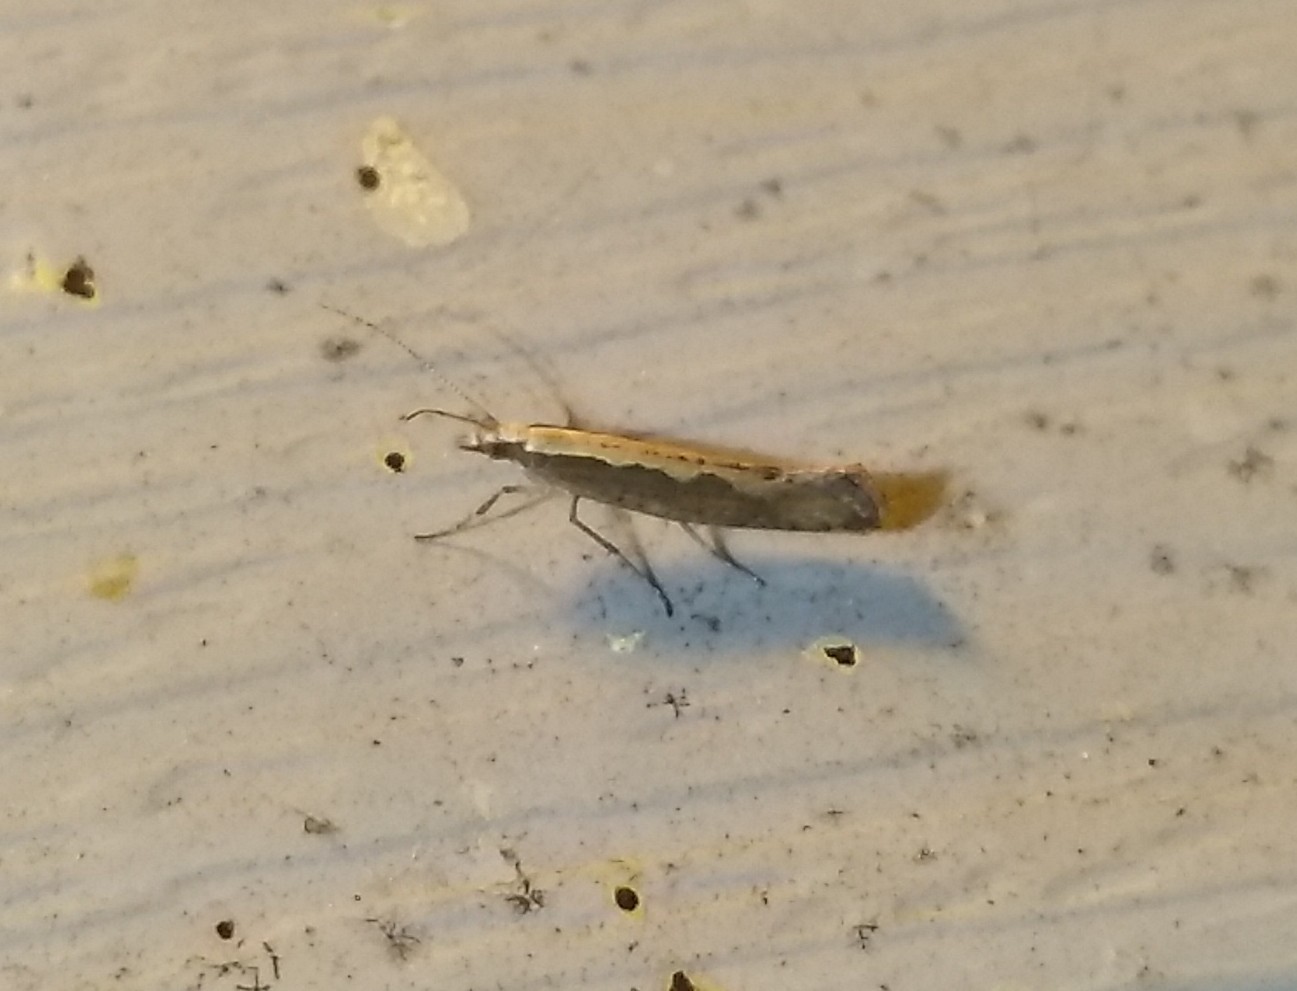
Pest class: diamondback_moth